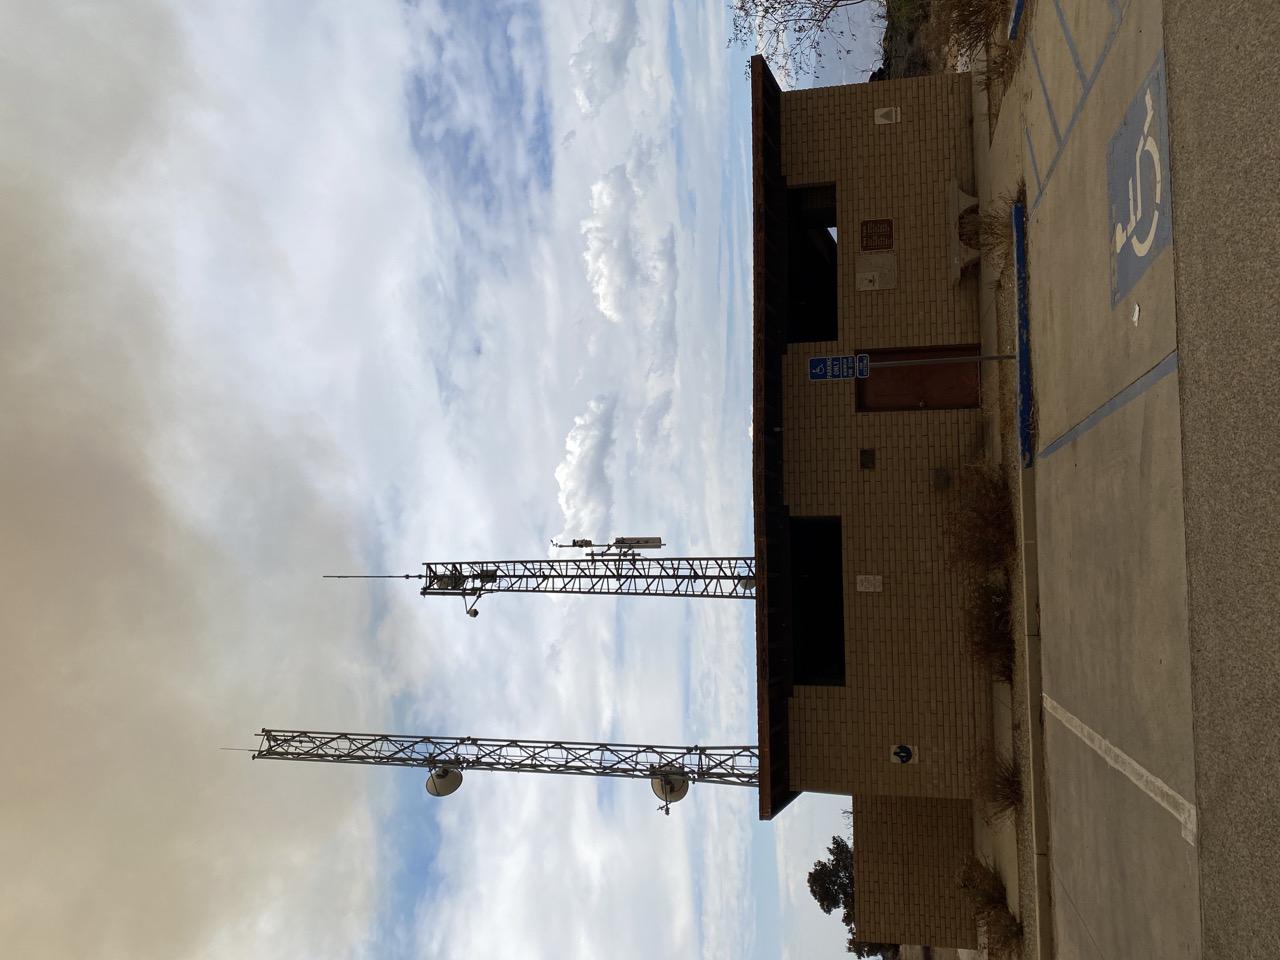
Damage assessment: no_damage